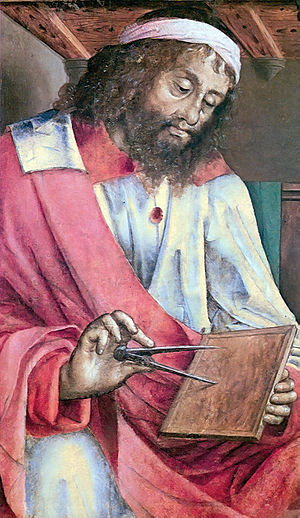
Euklids algoritme
Euklid som den flamske maler Justus van Gent (ca. 1410 - ca. 1480) forestillede sig ham omkring 1474.
Euklids algoritme er en matematisk algoritme. Det er en effektiv metode til at beregne den største fælles divisor. For to tal er SFD det største tal, der går op i begge tal. Algoritmen er opkaldt efter den græske matematiker Euklid, der først beskrev det i sine Elementer. Det er et eksempel på en algoritme, en trin-for-trin-procedure til udførelse af en beregning i henhold til veldefinerede regler, og er en af de ældste algoritmer i almindelig brug. Den kan bruges til at forkorte brøker så meget som muligt og er blot en af mange talteoretiske og kryptografiske beregningsmetoder. En vigtig fordel ved Euklids algoritme er, at den kan finde SFD effektivt uden at skulle beregne primtalsfaktorerne. Faktorisering af store heltal antages at være et beregningsmæssigt meget vanskeligt problem, og sikkerheden i mange bredt anvendte kryptografiske protokoller er baseret på, at det er uoverkommeligt. Euklids algoritme, der beregner SFD for to heltal, er tilstrækkelig til at beregne SFD for vilkårligt mange heltal.